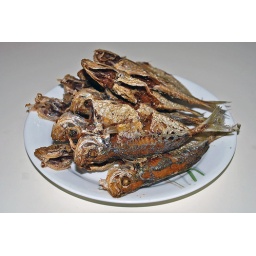
A small fried fish often serve in Nasi Lemak. The fish is a yellow or gold-banded scad.